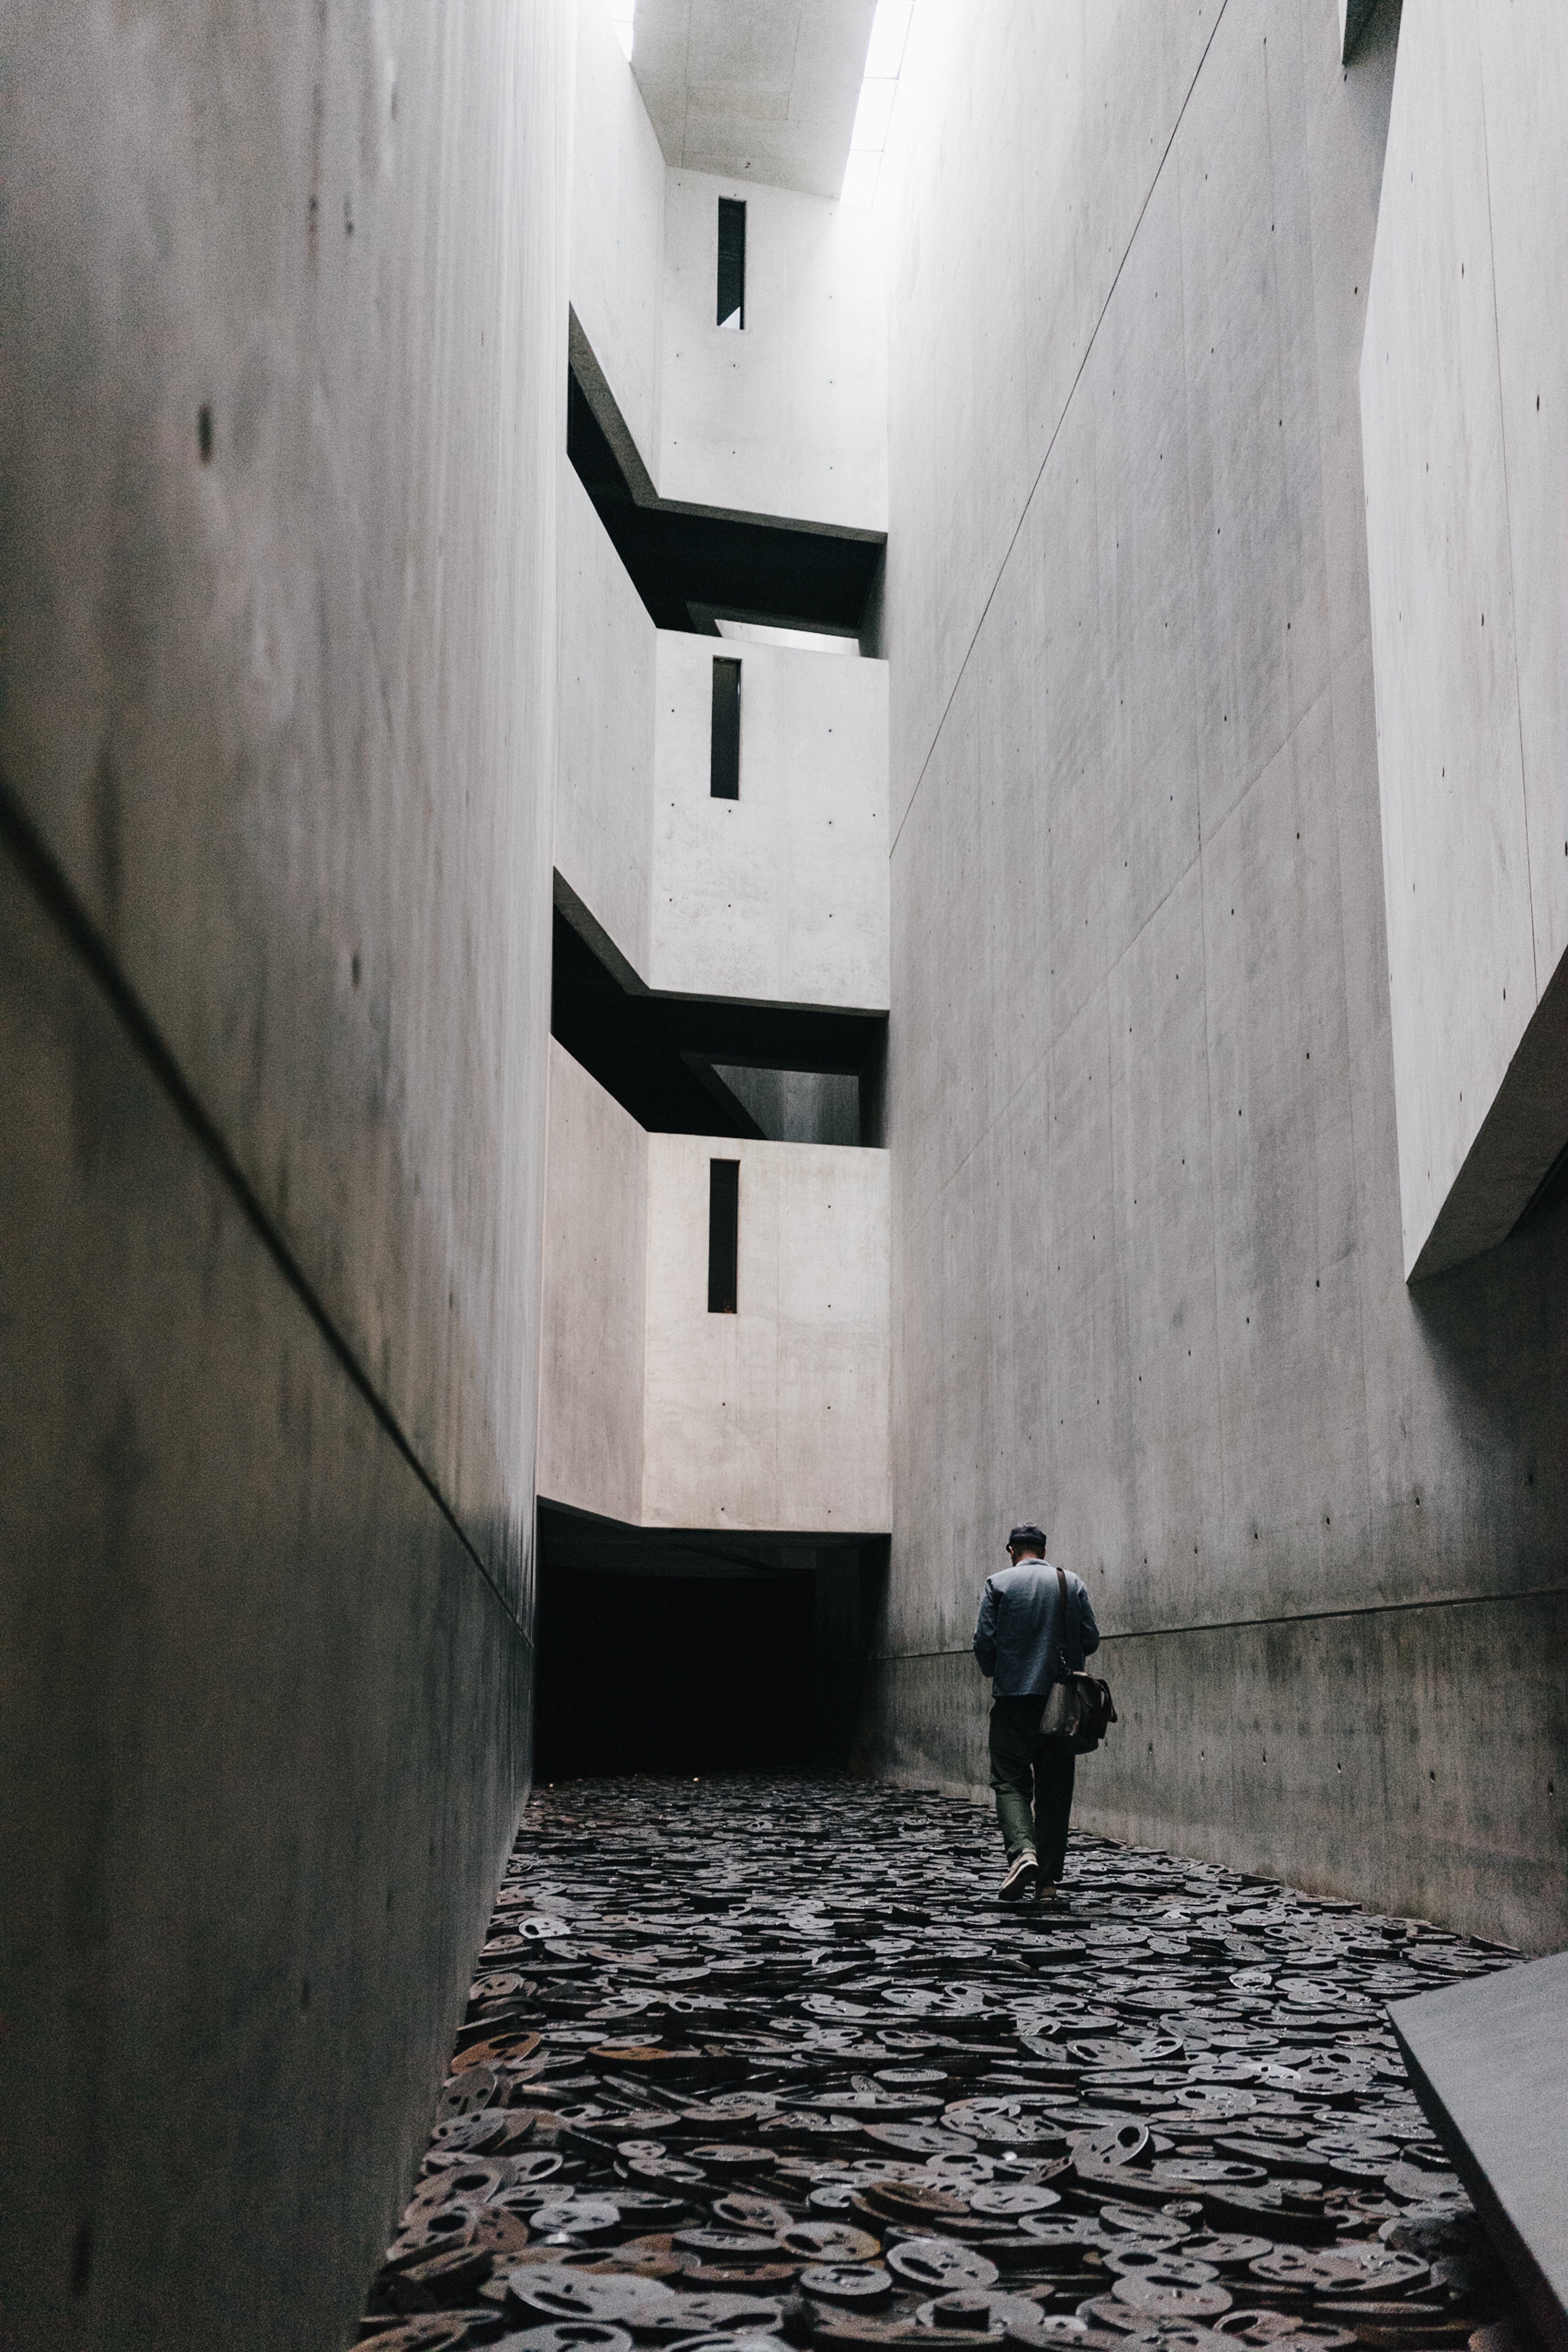
light, architecture, wood, road, white, street, house, alley, wall, color, shadow, black, monochrome, art, temple, stairs, infrastructure, symmetry, photograph, shape, urban area